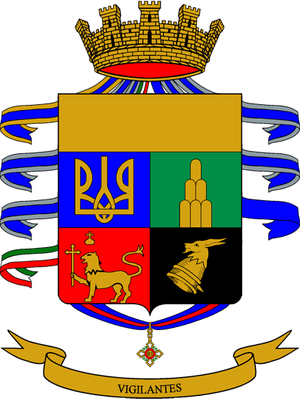
Les Alpins sont les troupes de l'armée italienne spécialisées pour le combat en zone montagneuse. Elles sont rattachées à l'infanterie et composées, actuellement, de deux brigades.
La liste des régiments de l'armée de terre italienne